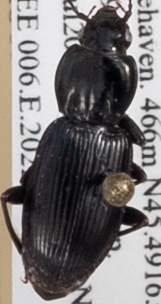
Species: Pterostichus mutus
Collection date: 2022-07-19
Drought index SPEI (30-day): -1.45
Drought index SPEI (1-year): -0.03
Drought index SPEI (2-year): -0.24